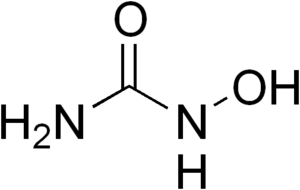
La drépanocytose, également appelée anémie falciforme, hémoglobinose S, et autrefois sicklémie, est une maladie génétique résultant d'une mutation sur le gène codant l'hémoglobine. Cette affection peut notamment occasionner un retard du développement de l'enfant, des crises vaso-occlusives, une prédisposition aux infections bactériennes et une anémie hémolytique. Elle a été décrite pour la première fois dans la littérature médicale en 1910 par le médecin américain James Herrick et sa transmission héréditaire a été établie en 1949 par James Neel. C'est la maladie génétique la plus fréquente dans le monde, avec environ 310 000 naissances concernées chaque année. Approximativement 80 % des cas de drépanocytose se concentreraient en Afrique subsaharienne. La maladie est également assez fréquente dans certaines régions de l'Inde, de la péninsule arabique et parmi les populations d'origine africaine dispersées de par le monde. Elle a entraîné la mort de 114 000 personnes en 2015.
L'hydroxyurée, ou hydroxycarbamide, a été synthétisé pour la première fois en 1869, mais l'intérêt de ce produit dans les leucémies ne s'est développé qu'au cours des années 1960.